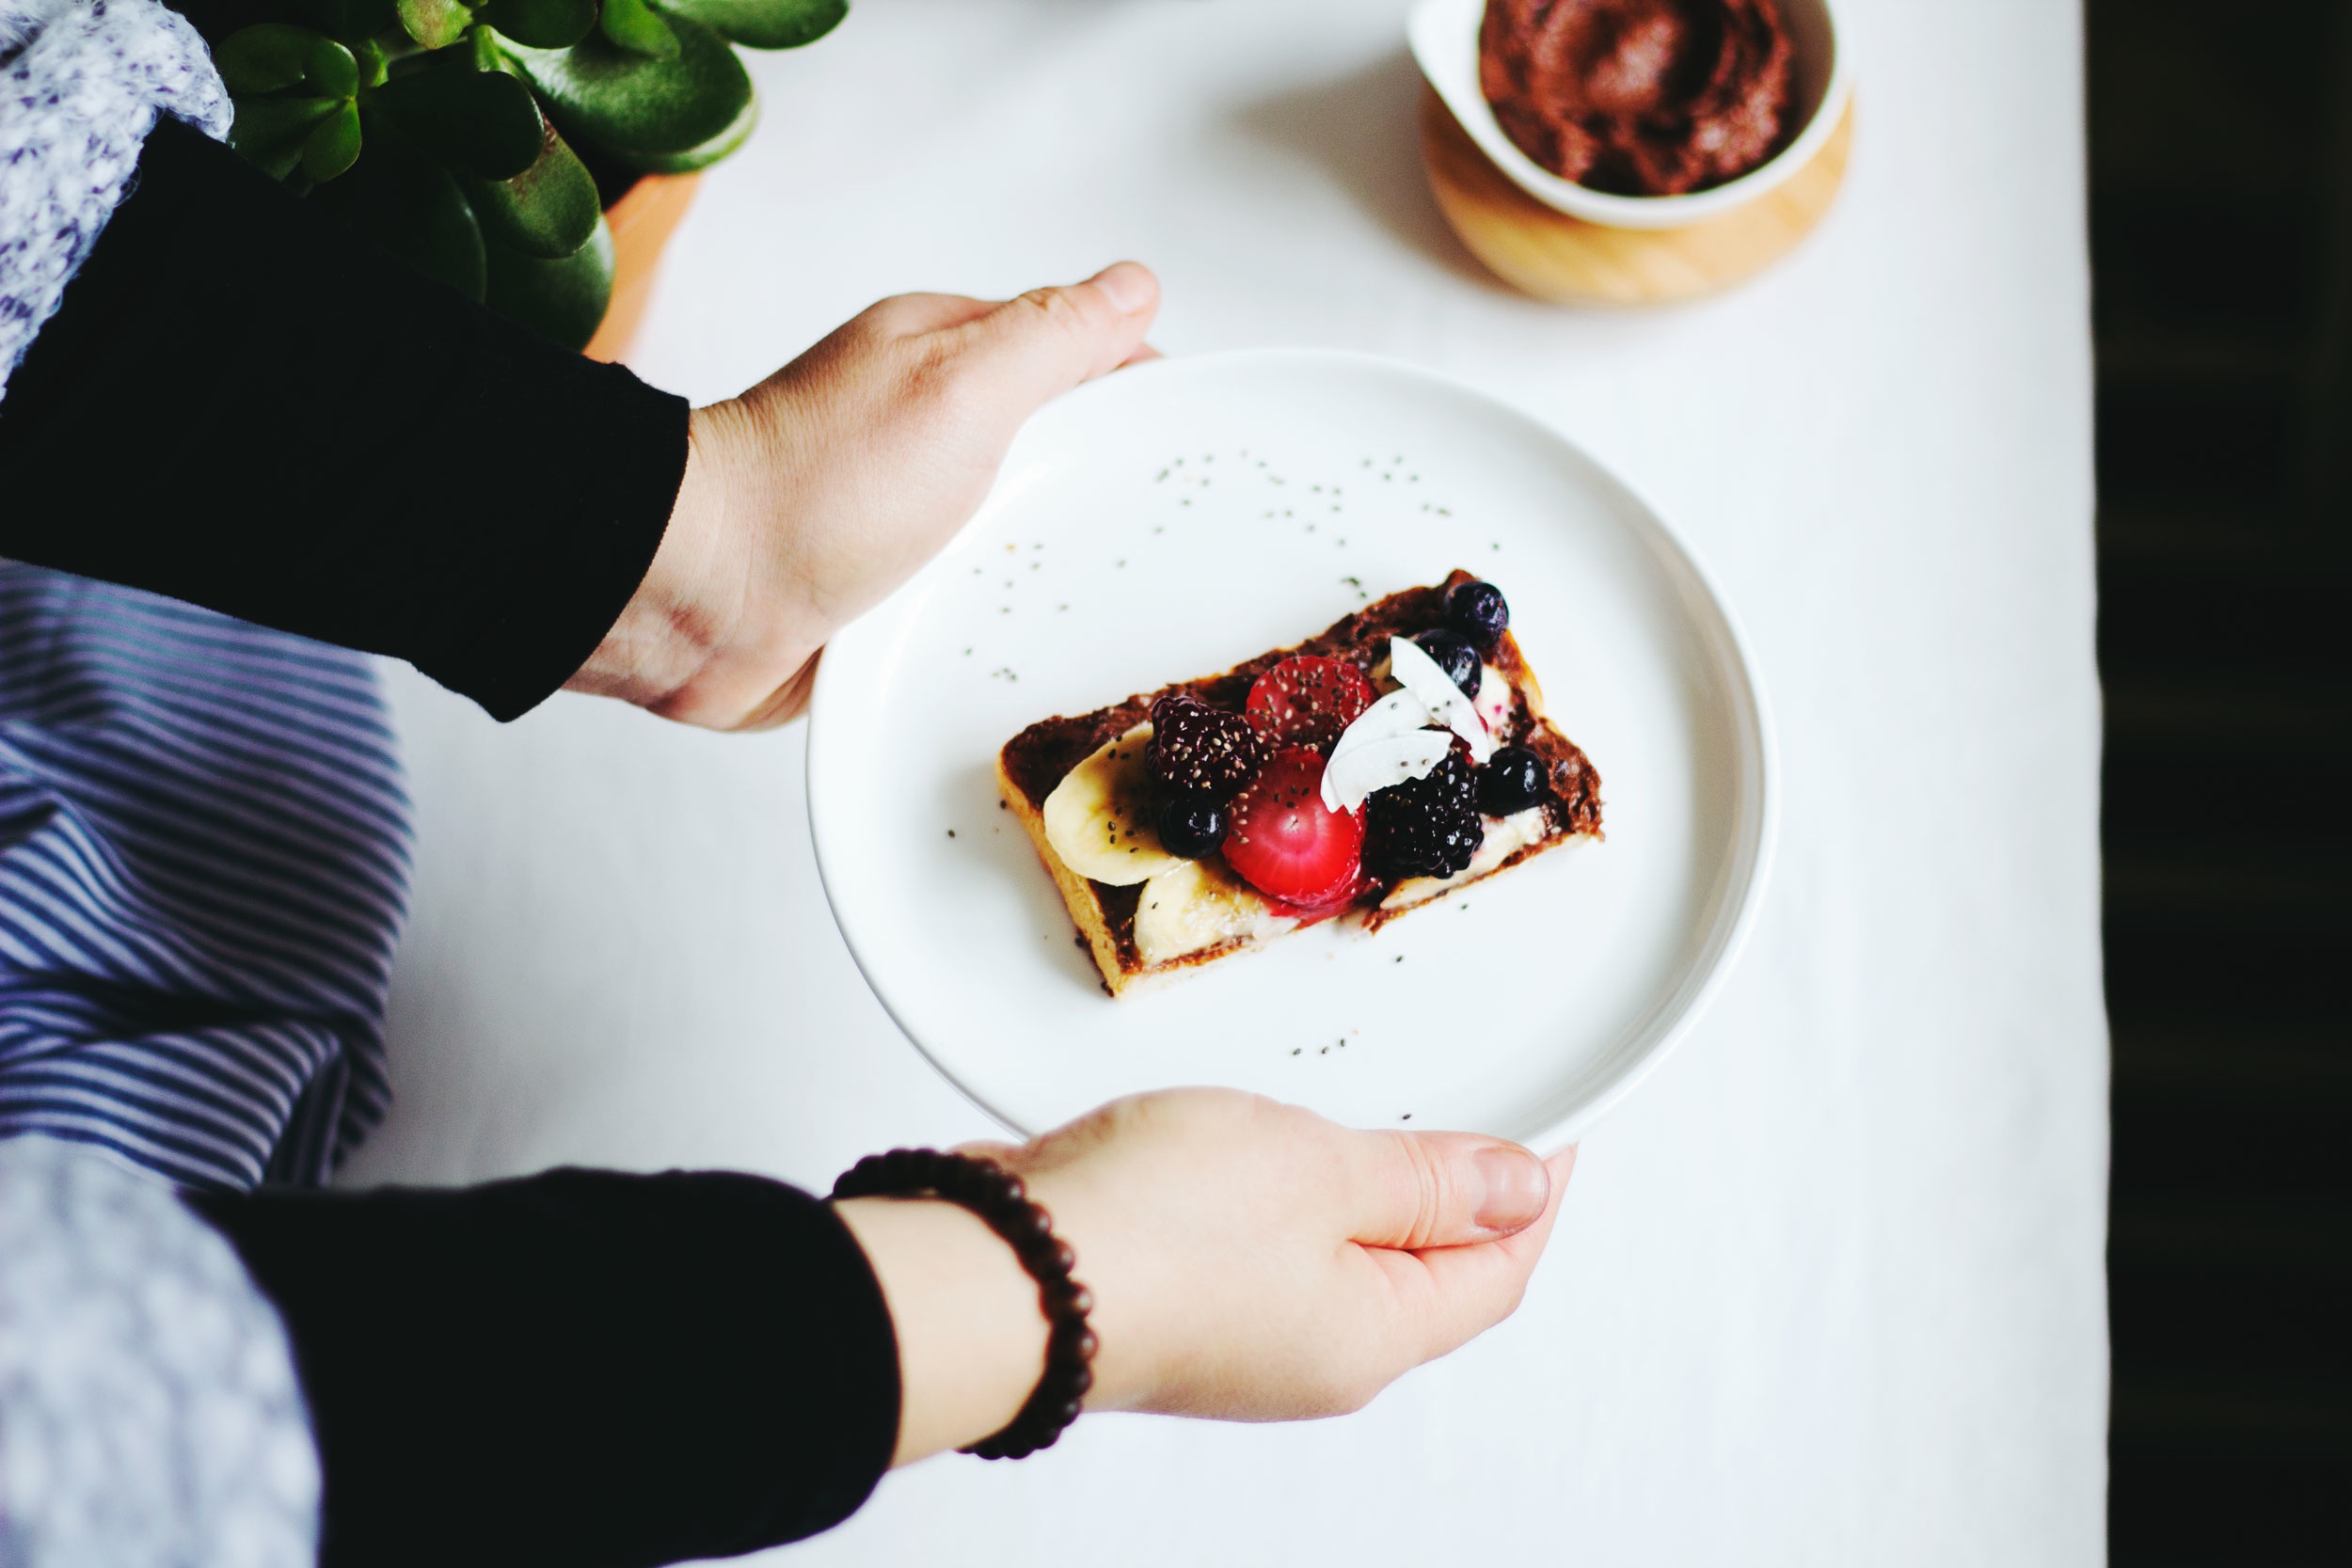
hand, berry, dish, meal, food, produce, breakfast, snack, dessert, sense